Chuck Norris

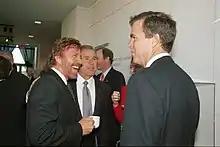
Norris with George W. Bush and Jeb Bush on November 6, 1997

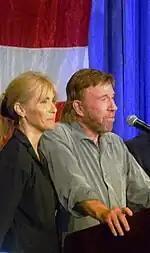
Norris and his wife at a political event in the Woodlands, Texas on February 15, 2016

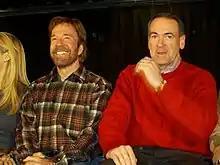
Norris with former presidential candidate Mike Huckabee in Londonderry, New Hampshire on January 5, 2008

Norris is a Republican and outspoken conservative. Norris is a columnist for the far-right website WorldNetDaily.